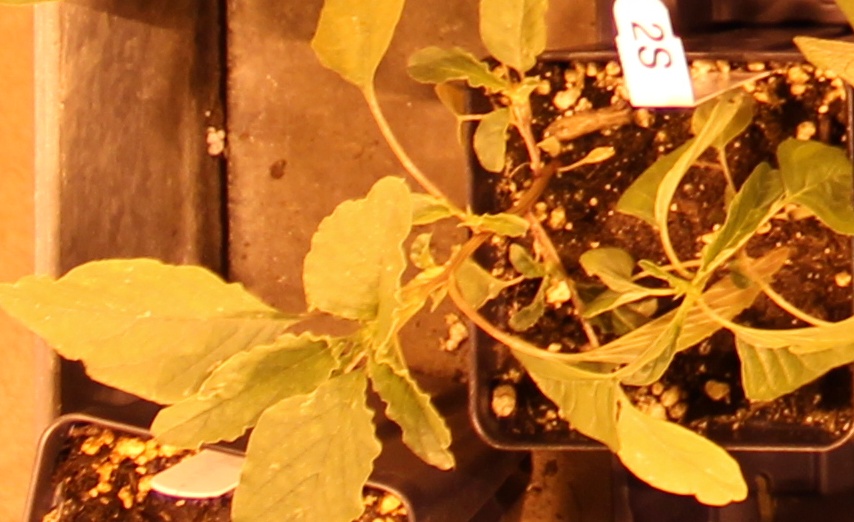
Label: Palmer Amaranth